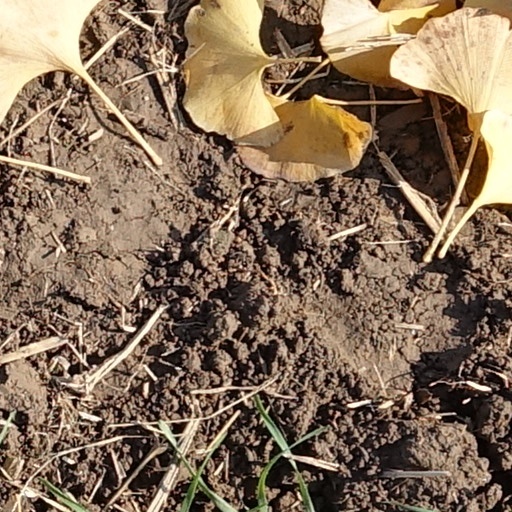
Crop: wheat